Women in the Arab world

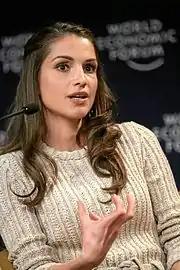
Queen Rania Al-Abdullah of Jordan

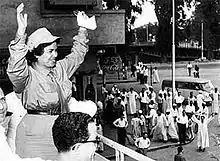
Egyptian politician Rawya Ateya, in military dress, waves to her supporters during her 1957 parliamentary electoral campaign. She ended up winning in her Cairo constituency, thereby becoming the first ever female Member of Parliament in Egypt and the Arab world.

The first Arab woman head of state is Najla Bouden, who was democratically elected prime minister of Tunisia in 2021. Furthermore, many Arab women, although not head of states themselves, stressed the importance of women in the public sphere, such as the wife of Anwar Sadat in Egypt, and Wassila Bourguiba, the wife of Habib Bourguiba in Tunisia, who have strongly influenced their husbands in dealings the matters of state. Arab countries allow women to vote in national elections. In this regard, the first female Member of Parliament in the Arab world was Rawya Ateya, who was elected in Egypt in 1957. Some countries granted the female franchise in their constitutions following independence, while some extended the franchise to women in later constitutional amendments.